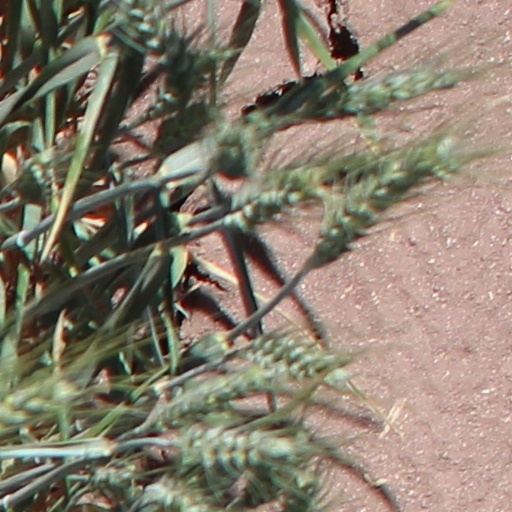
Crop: wheat